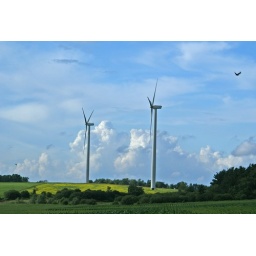
I liked the clouds in the sky today and just happened to catch this bird flying through.